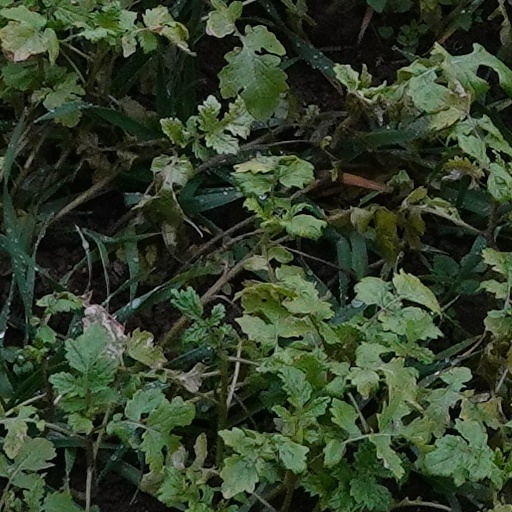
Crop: wheat